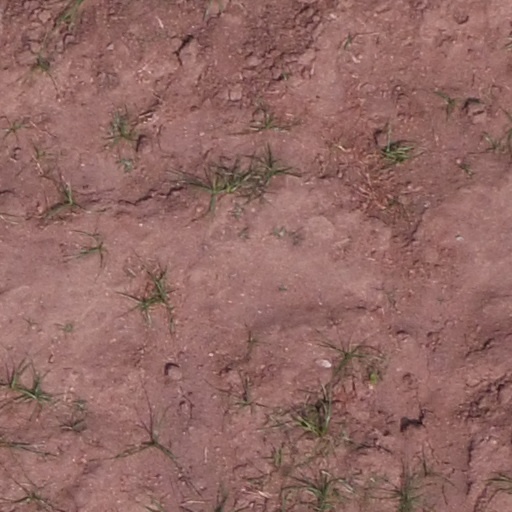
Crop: maize; corn